Flag of the Cherokee Nation

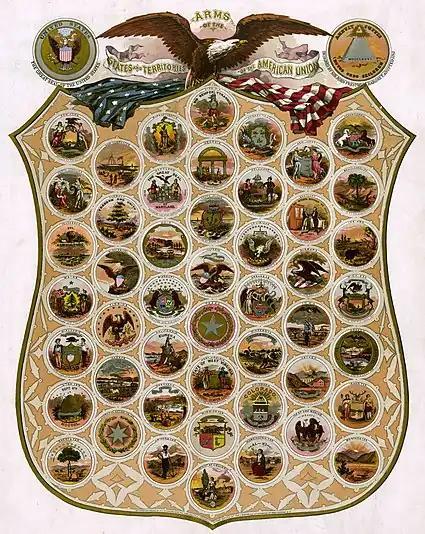
This collection of United States Seals was registered by the Library of Congress in 1876. When enlarged, there is a seal towards the lower-left corner representing the Cherokee Nation with the words "Cherokee Nation Ind. Ter." included as the label.

A flag for the new nation was designed by Stanley John, and approved by the Cherokee Tribal Council on October 9, 1978. The flag has an orange field with the "Great Seal of the Cherokee Nation" at its center. The seal is surrounded by seven yellow stars with seven points. Each of the stars points toward the star in the center of the seal. The seven-pointed stars represent the seven clans of the Cherokee.